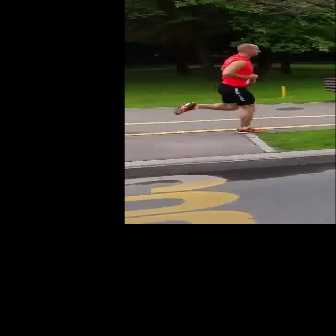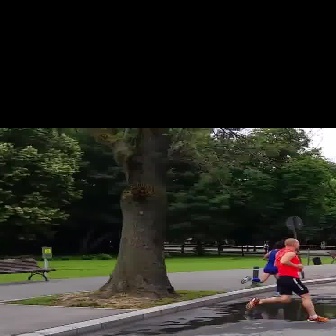
  Please identify the target specified by the bounding box [173,41,264,132] in the first image and locate it in the second image. Return the coordinates in [x_min,y_min,x_max,y_max] format.
Answer: [243,237,329,322]